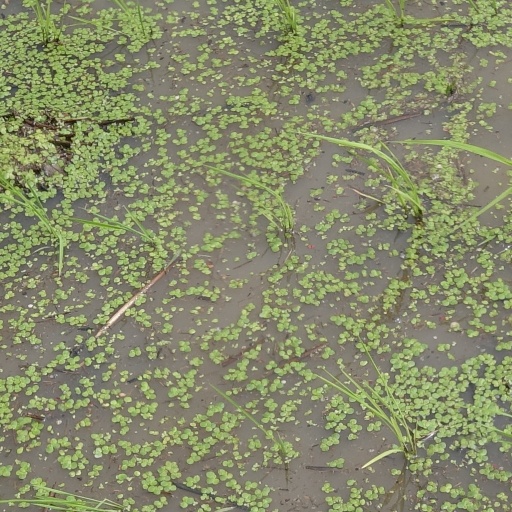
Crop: rice